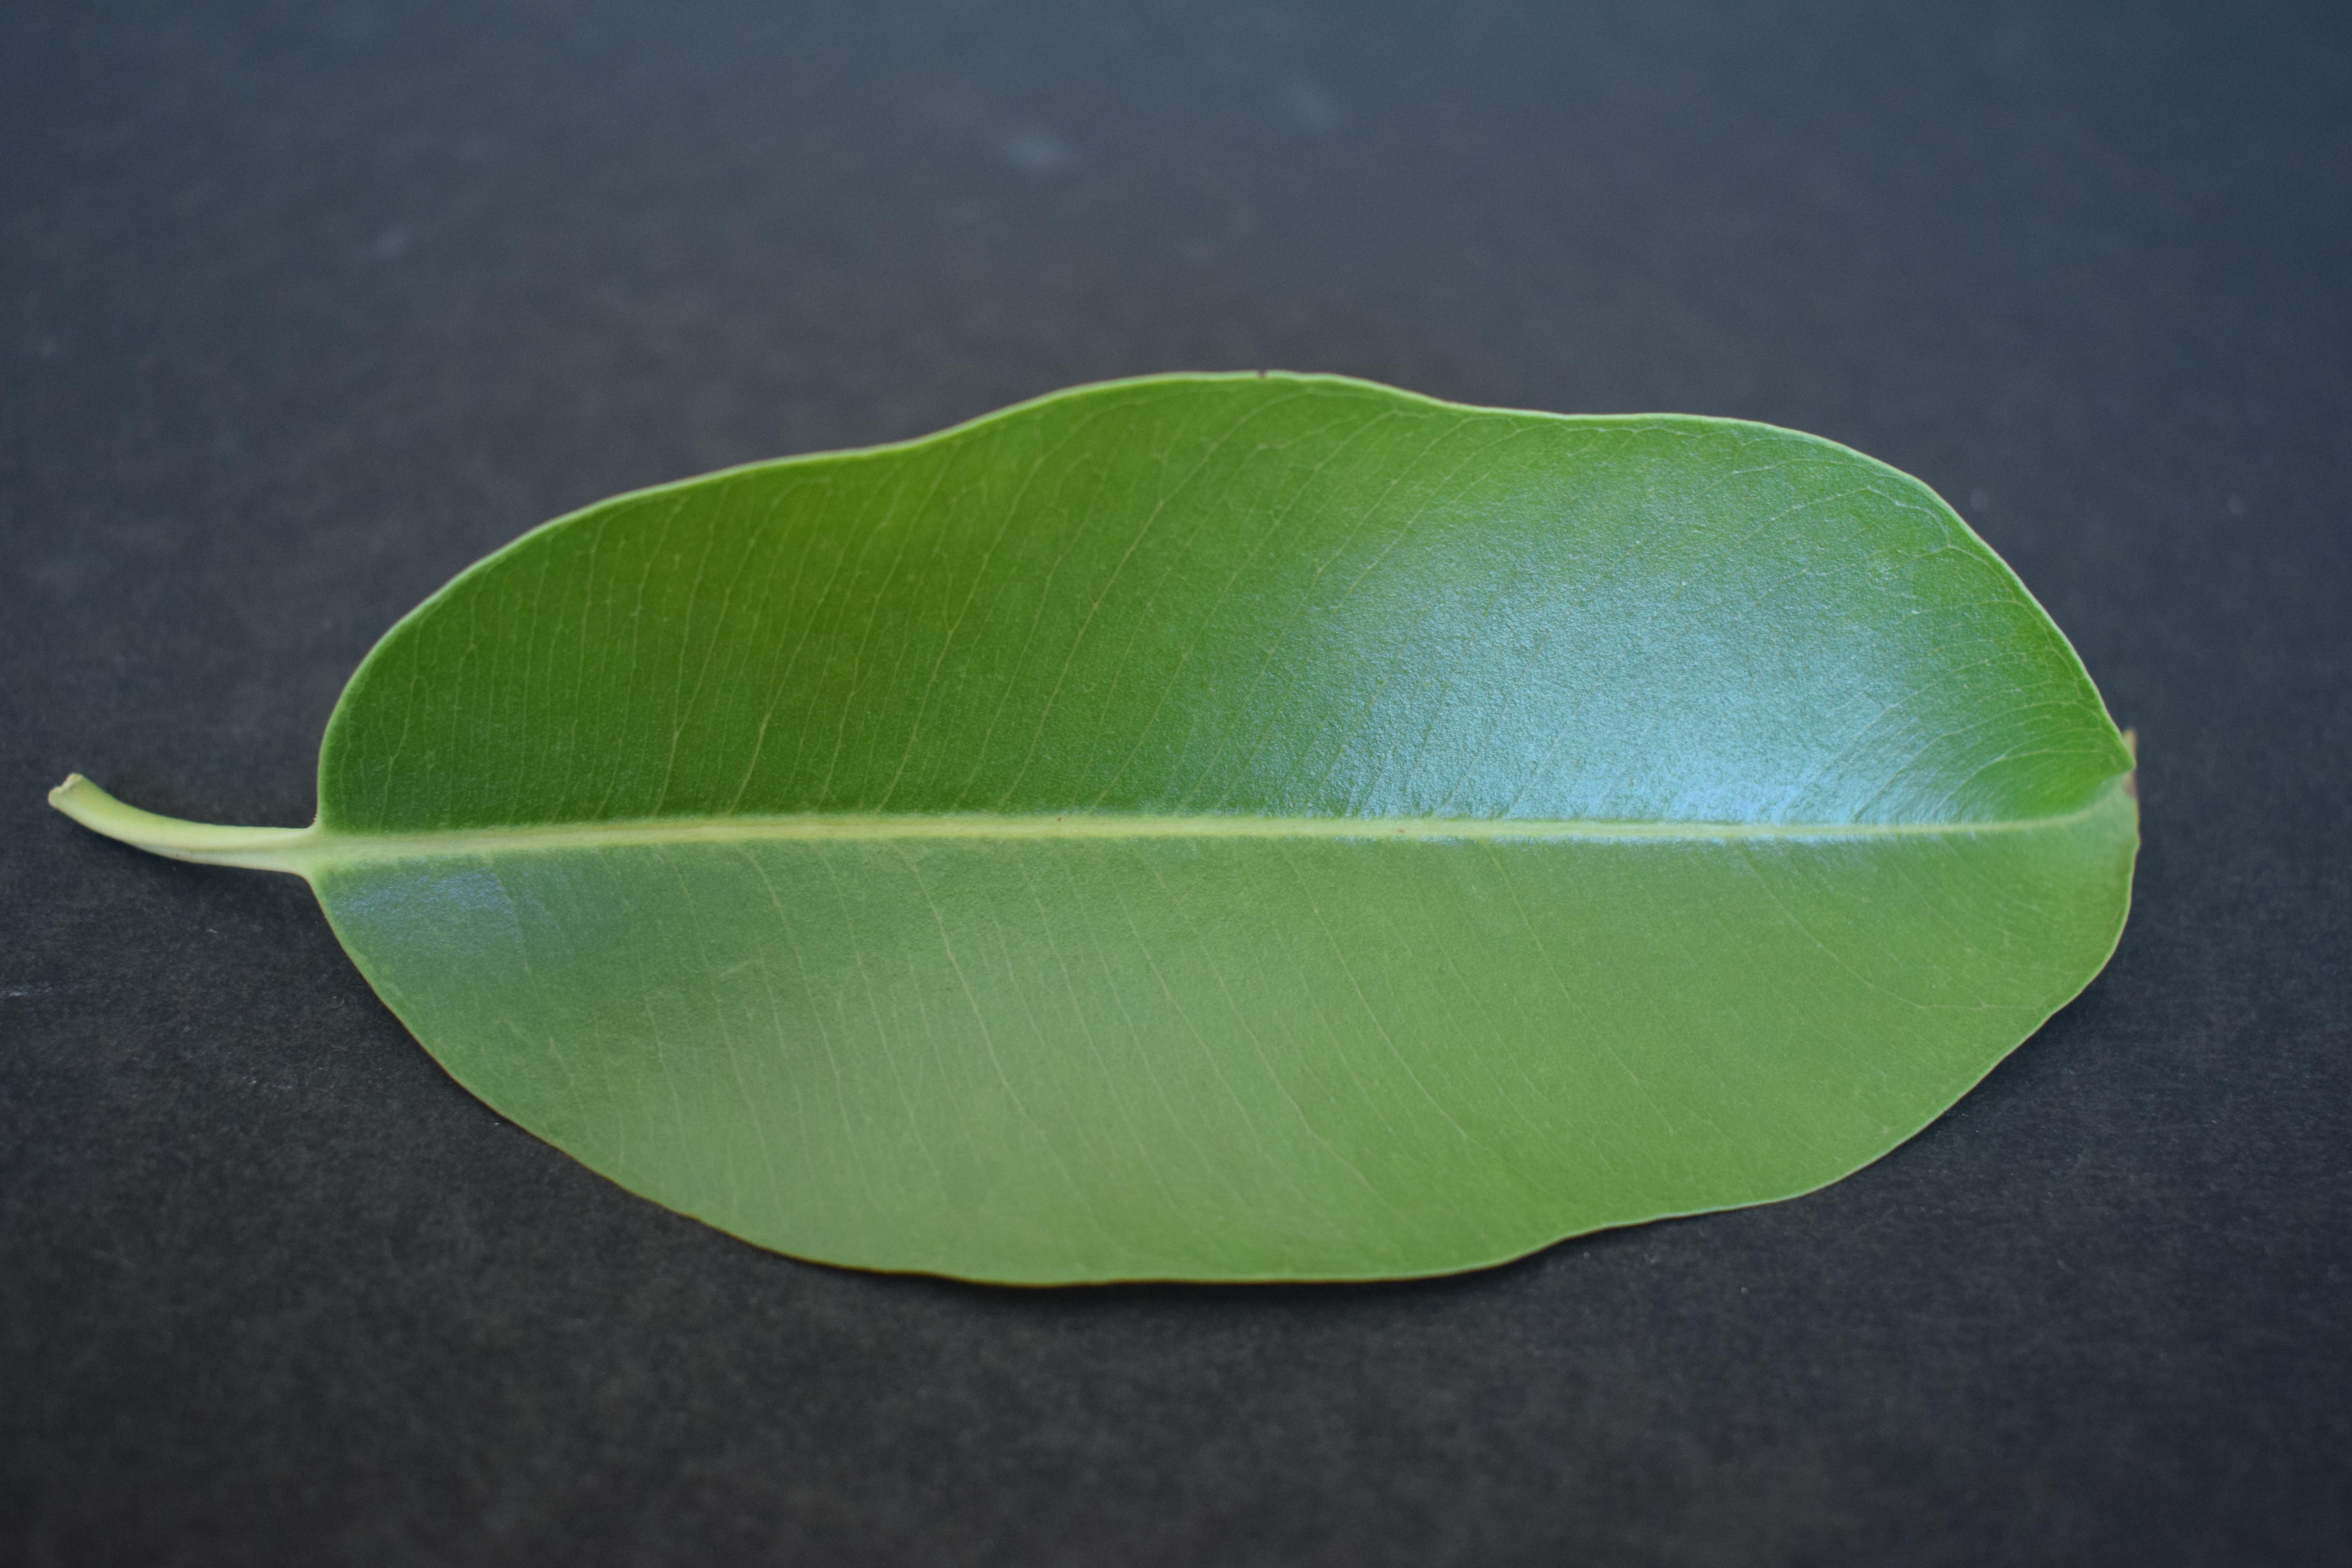
Plant species: Jamun